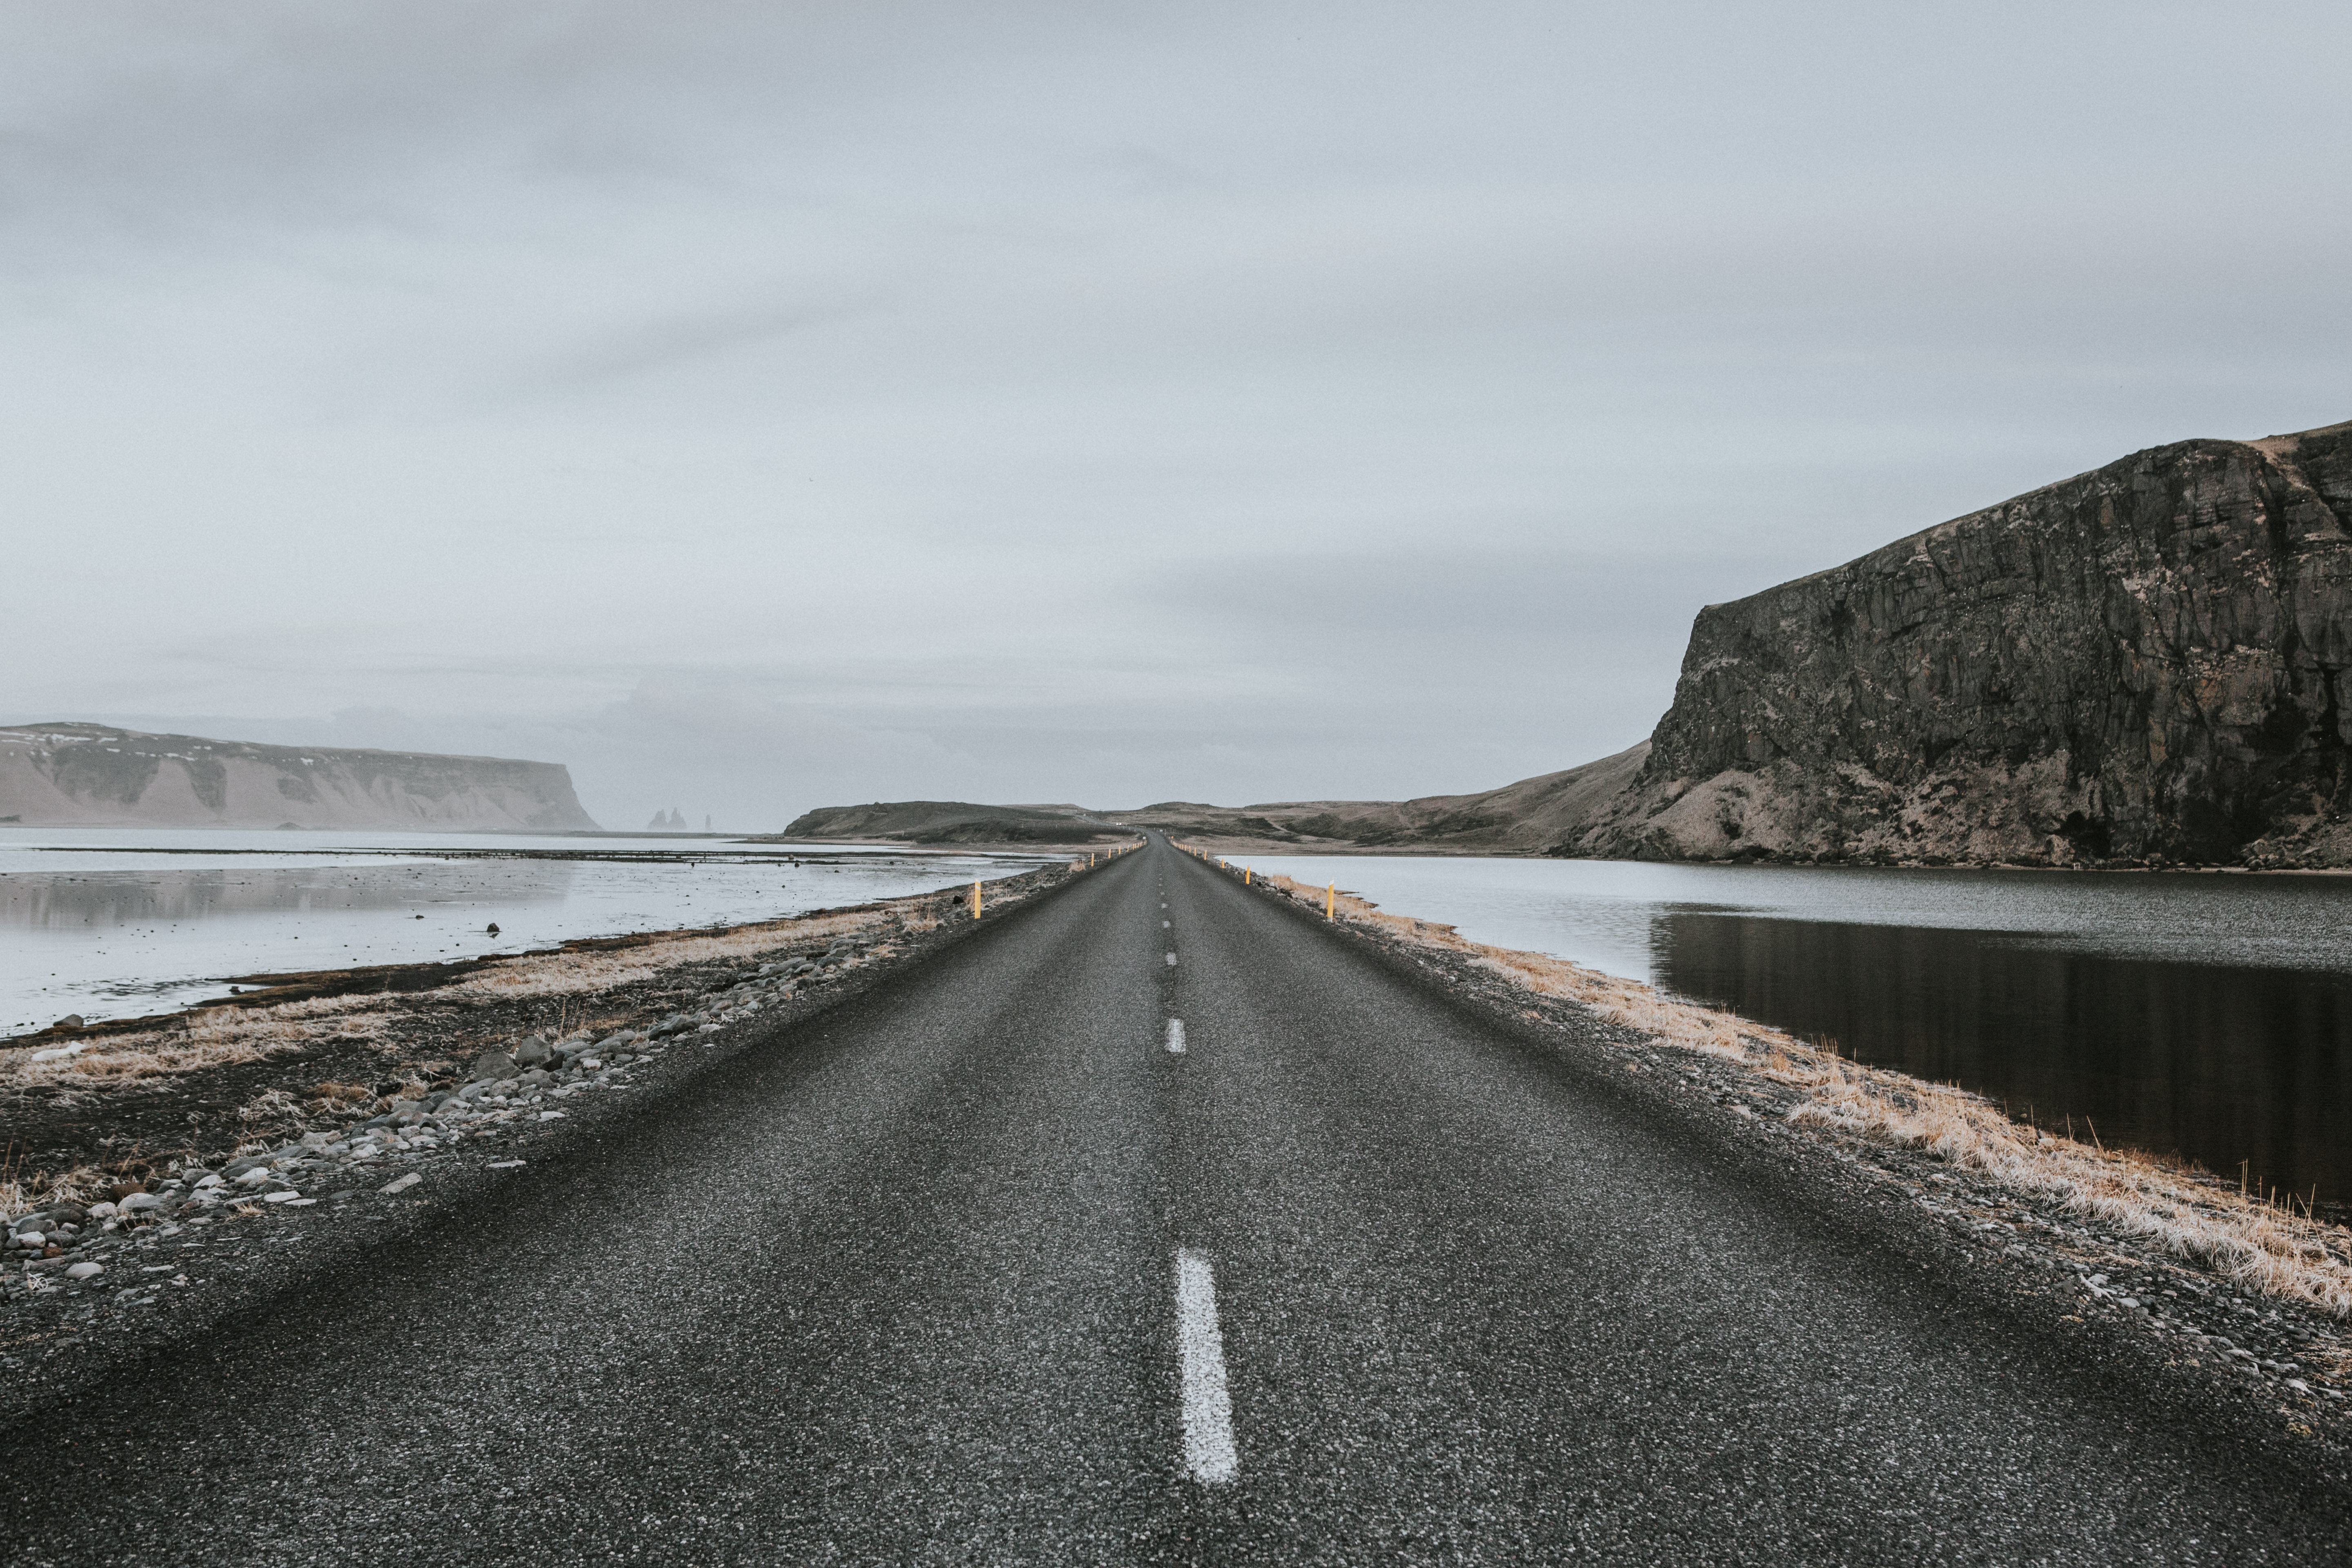
sea, coast, water, ocean, horizon, road, cloudy, shore, wave, highway, cliff, bay, reservoir, terrain, infrastructure, marker, verge, atmospheric phenomenon